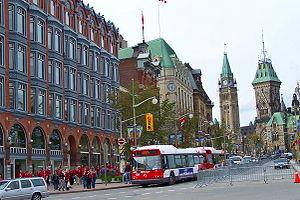
La Rue Elgin ou Elgin Street est une rue d'Ottawa au Canada. Appelée à l'origine Biddy's Lane, elle fut ensuite rebaptisée ainsi en l'honneur de Lord Elgin.
La Loi antiterroriste de 2015 aussi connue comme le Projet de loi C-51 est une loi édictant une douzaine de lois du Canada, incluant le Code criminel du Canada afin de faciliter le partage d'informations entre les organismes et ministères du gouvernement canadien, criminaliser l'appui et la propagande terroriste et étendre le mandat du Service canadien du renseignement de sécurité. Il s'agit de la première réforme exhaustive en son genre depuis la Loi antiterroriste de 2001. Elle fut présentée par le Parti conservateur du Canada, qui était alors majoritaire en Chambre des communes, et appuyée par le Parti libéral du Canada. L'opposition officielle, le Bloc québécois, le Nouveau Parti démocratique, et le Parti vert du Canada s'y opposent.